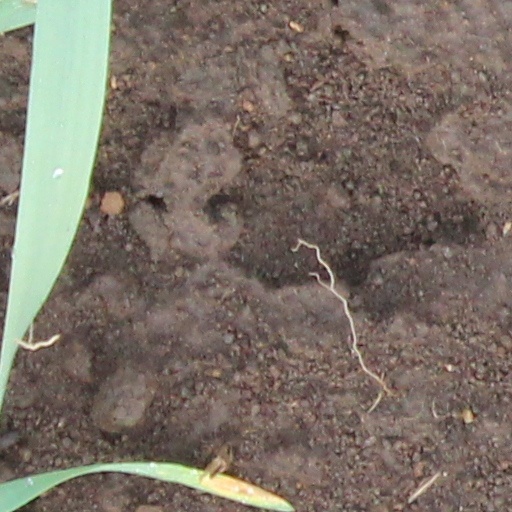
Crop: wheat